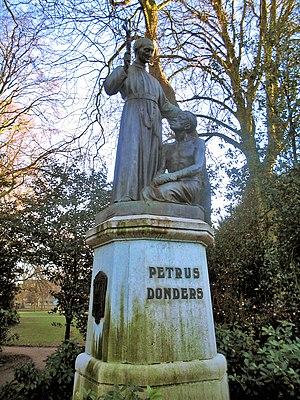
Cette page dresse la liste des béatifications prononcées par le pape Jean-Paul II.
Pierre Donders 1809-1887 est un prêtre Rédemptoriste, qui a évangélisé les lépreux et les esclaves au Suriname.